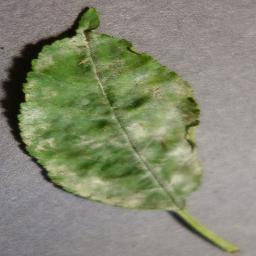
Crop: cherry
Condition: (including_sour)_powdery_mildew